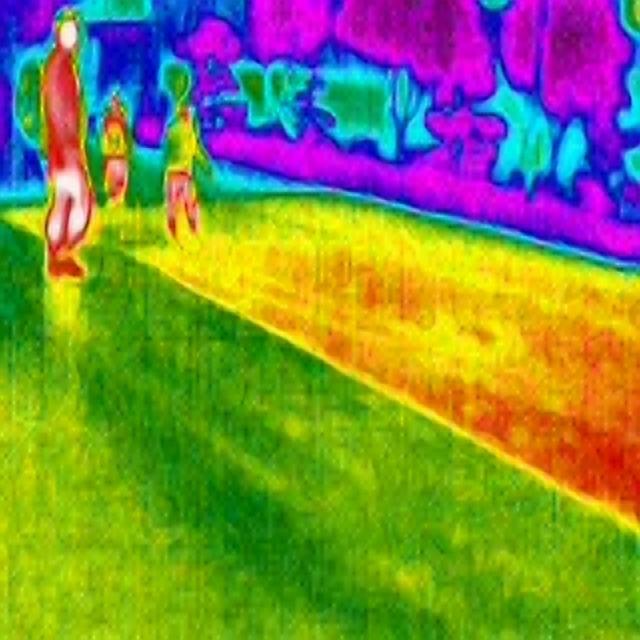
Detected objects:
label: person
label: person
label: person